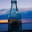
Label: bottle